Bill Brown (footballer, born 1931)

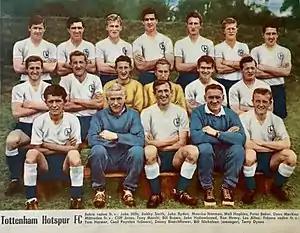
Tottenham Hotspur in 1960 with "Bill Brown", John Hollowbread and Danny Blanchflower in the team with Bill Nicholson as manager.

William Dallas Fyfe Brown (8 October 1931 – 30 November 2004) was a Scottish football goalkeeper.